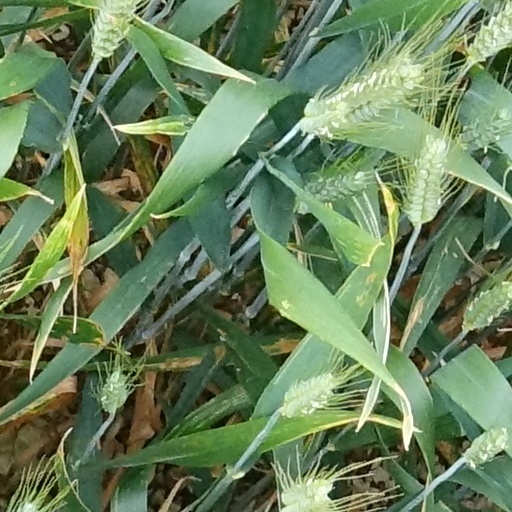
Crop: wheat